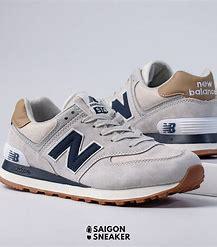
Brand: New
Model: Balance New Balance 574